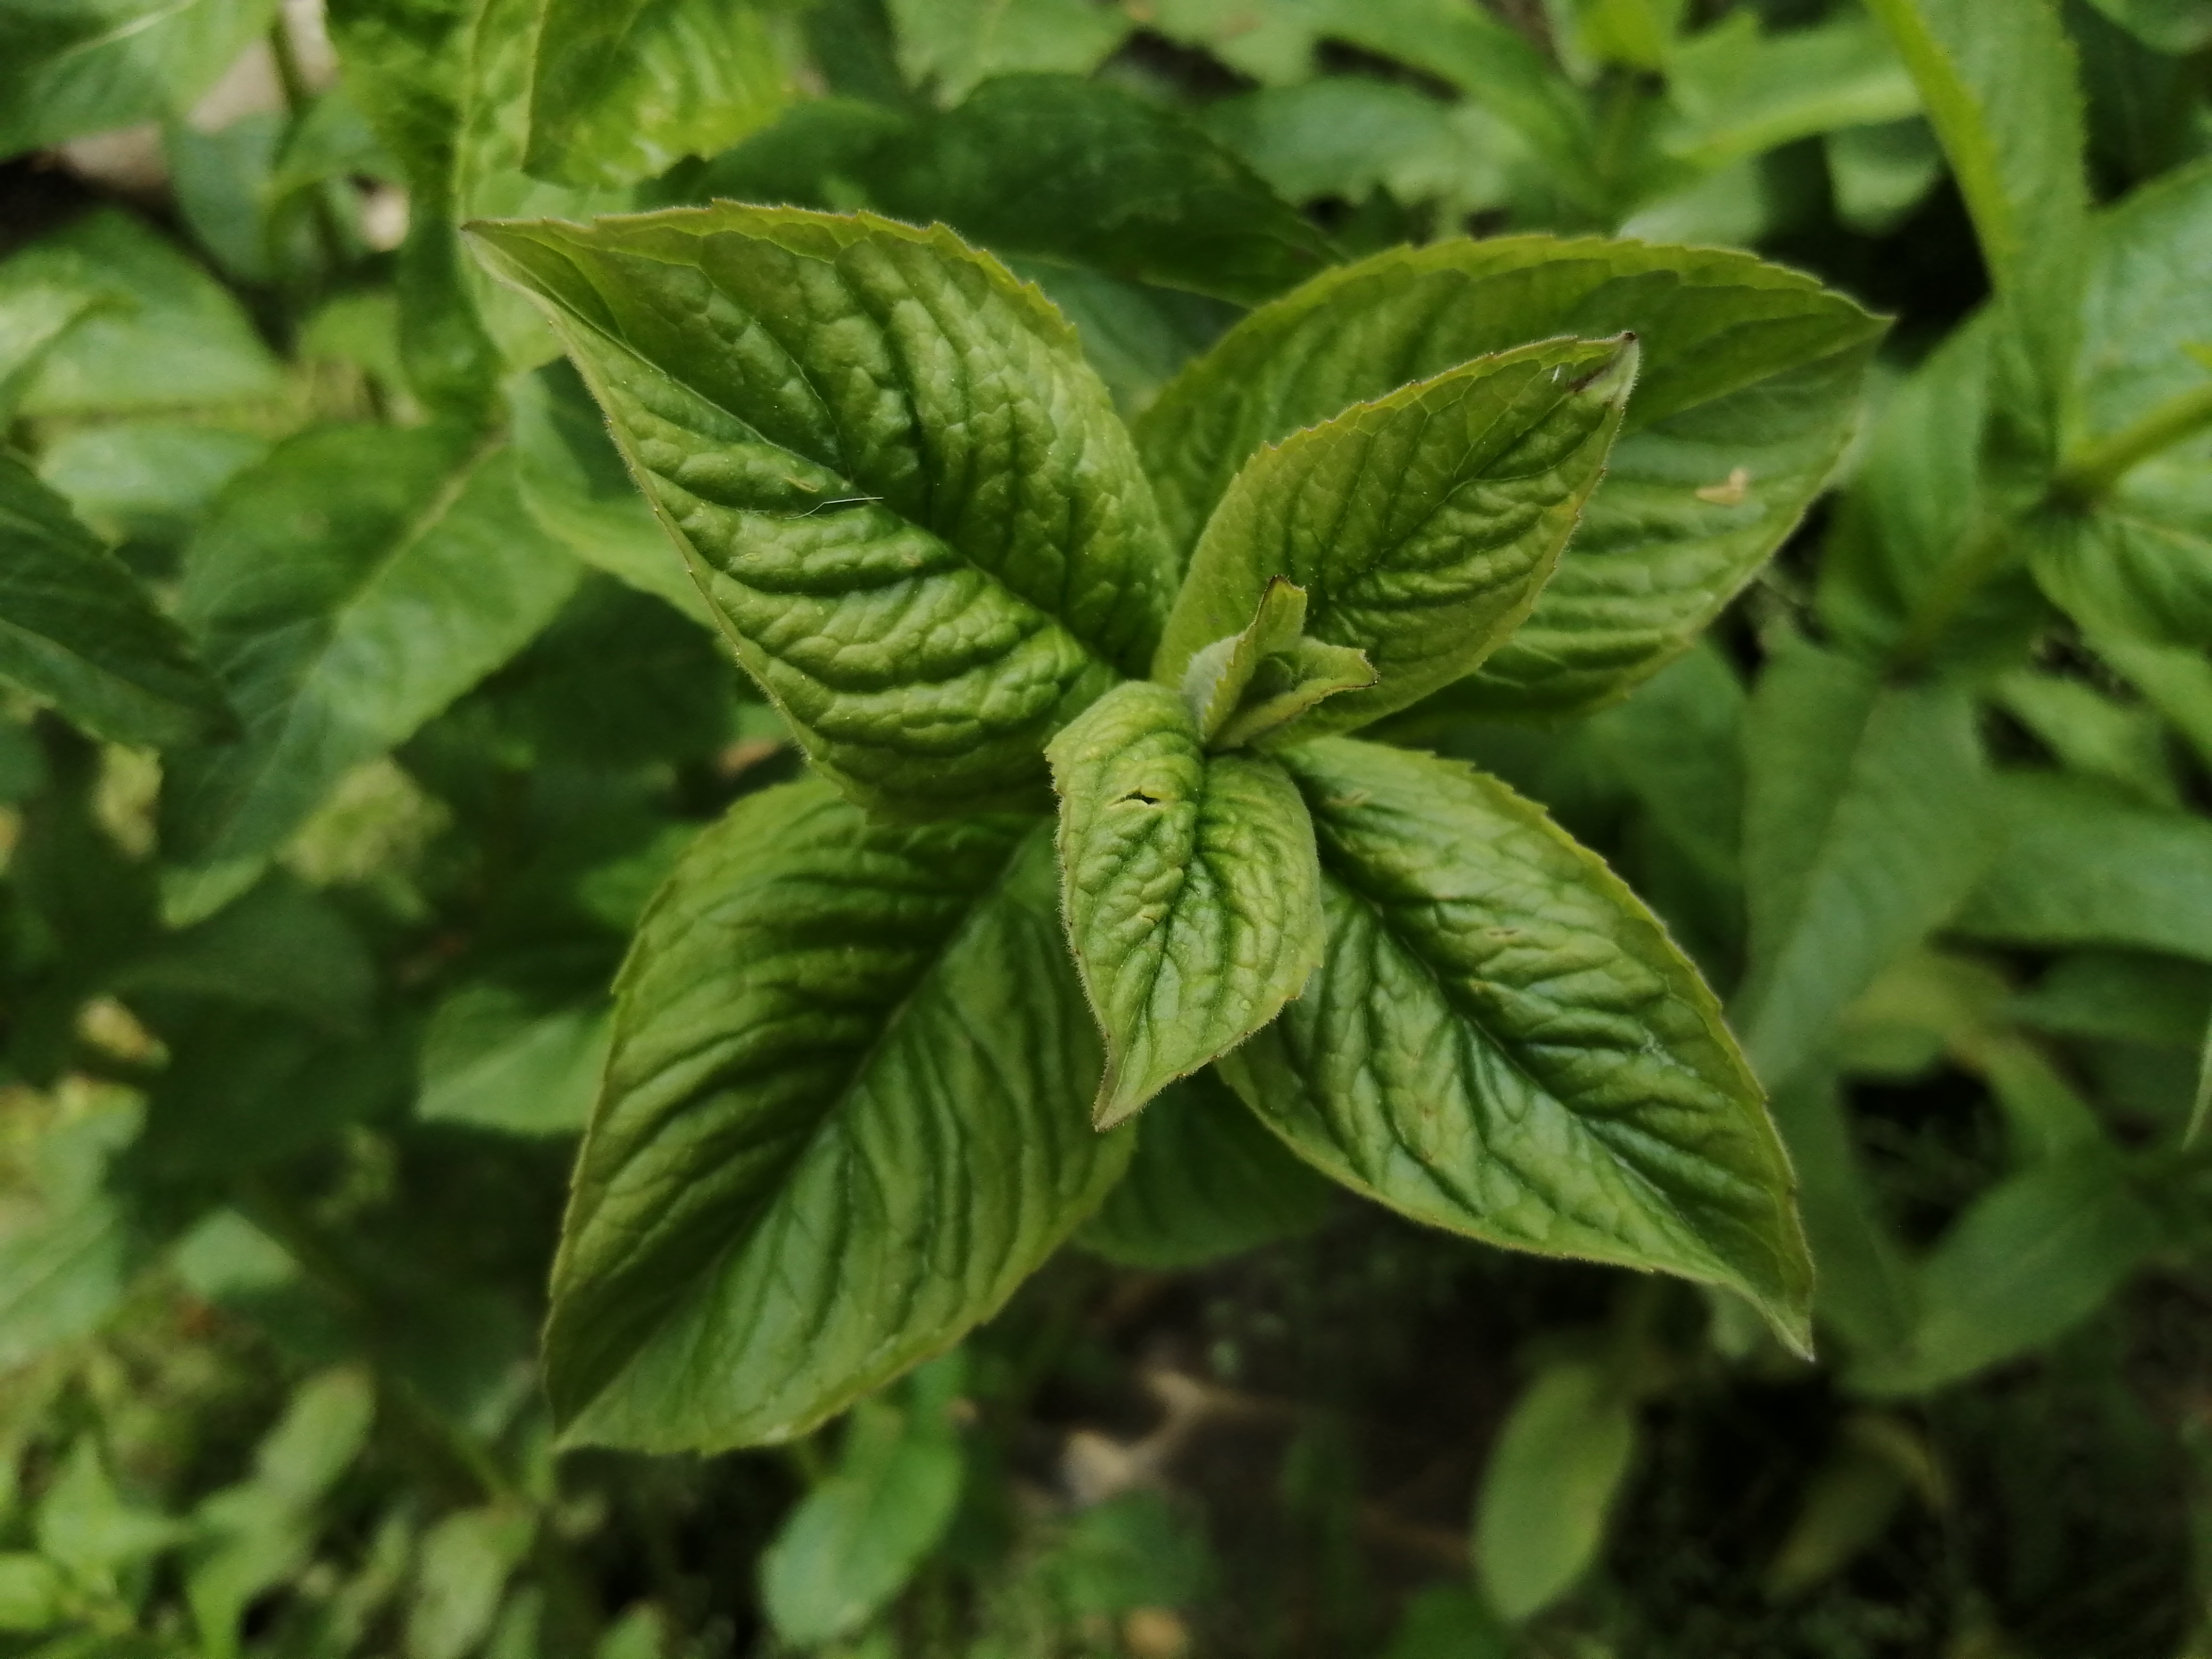
mint leaves, peppermint, spearmint, plant, leaf, flower, flowering plant, herb, basil, vegetable, food, lemon basil, ocimum, produce, perennial plant